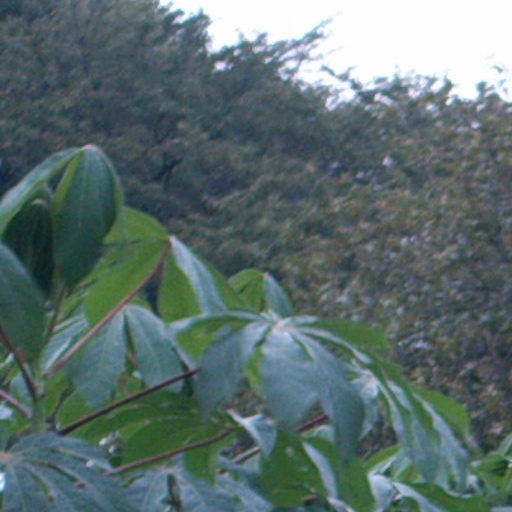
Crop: cassava